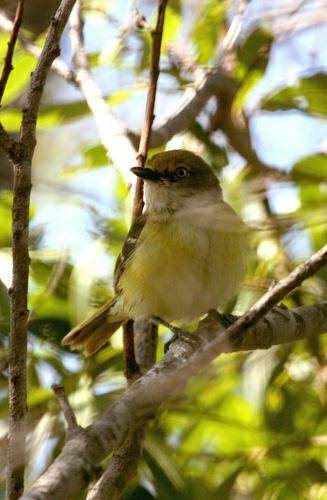
A photo of a white eyed vireo